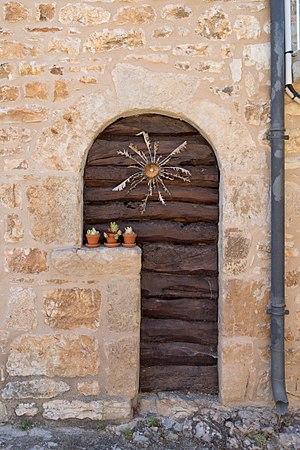
Porte avec carline
Les Carlines sont des plantes herbacées appartenant à la famille des Astéracées, ou Composées. Elles constituent le genre Carlina, proche des chardons et des cirses, mais qui s'en distingue notamment par la présence de bractées extérieures identiques aux feuilles de la plante, et de bractées intérieures semblables à des ligules. On distingue nettement dans l'involucre des carlines trois types de bractées :